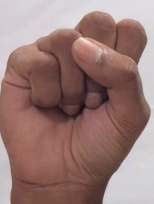
ASL sign: S